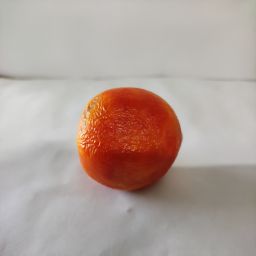
Crop: Tomato
Quality: Old